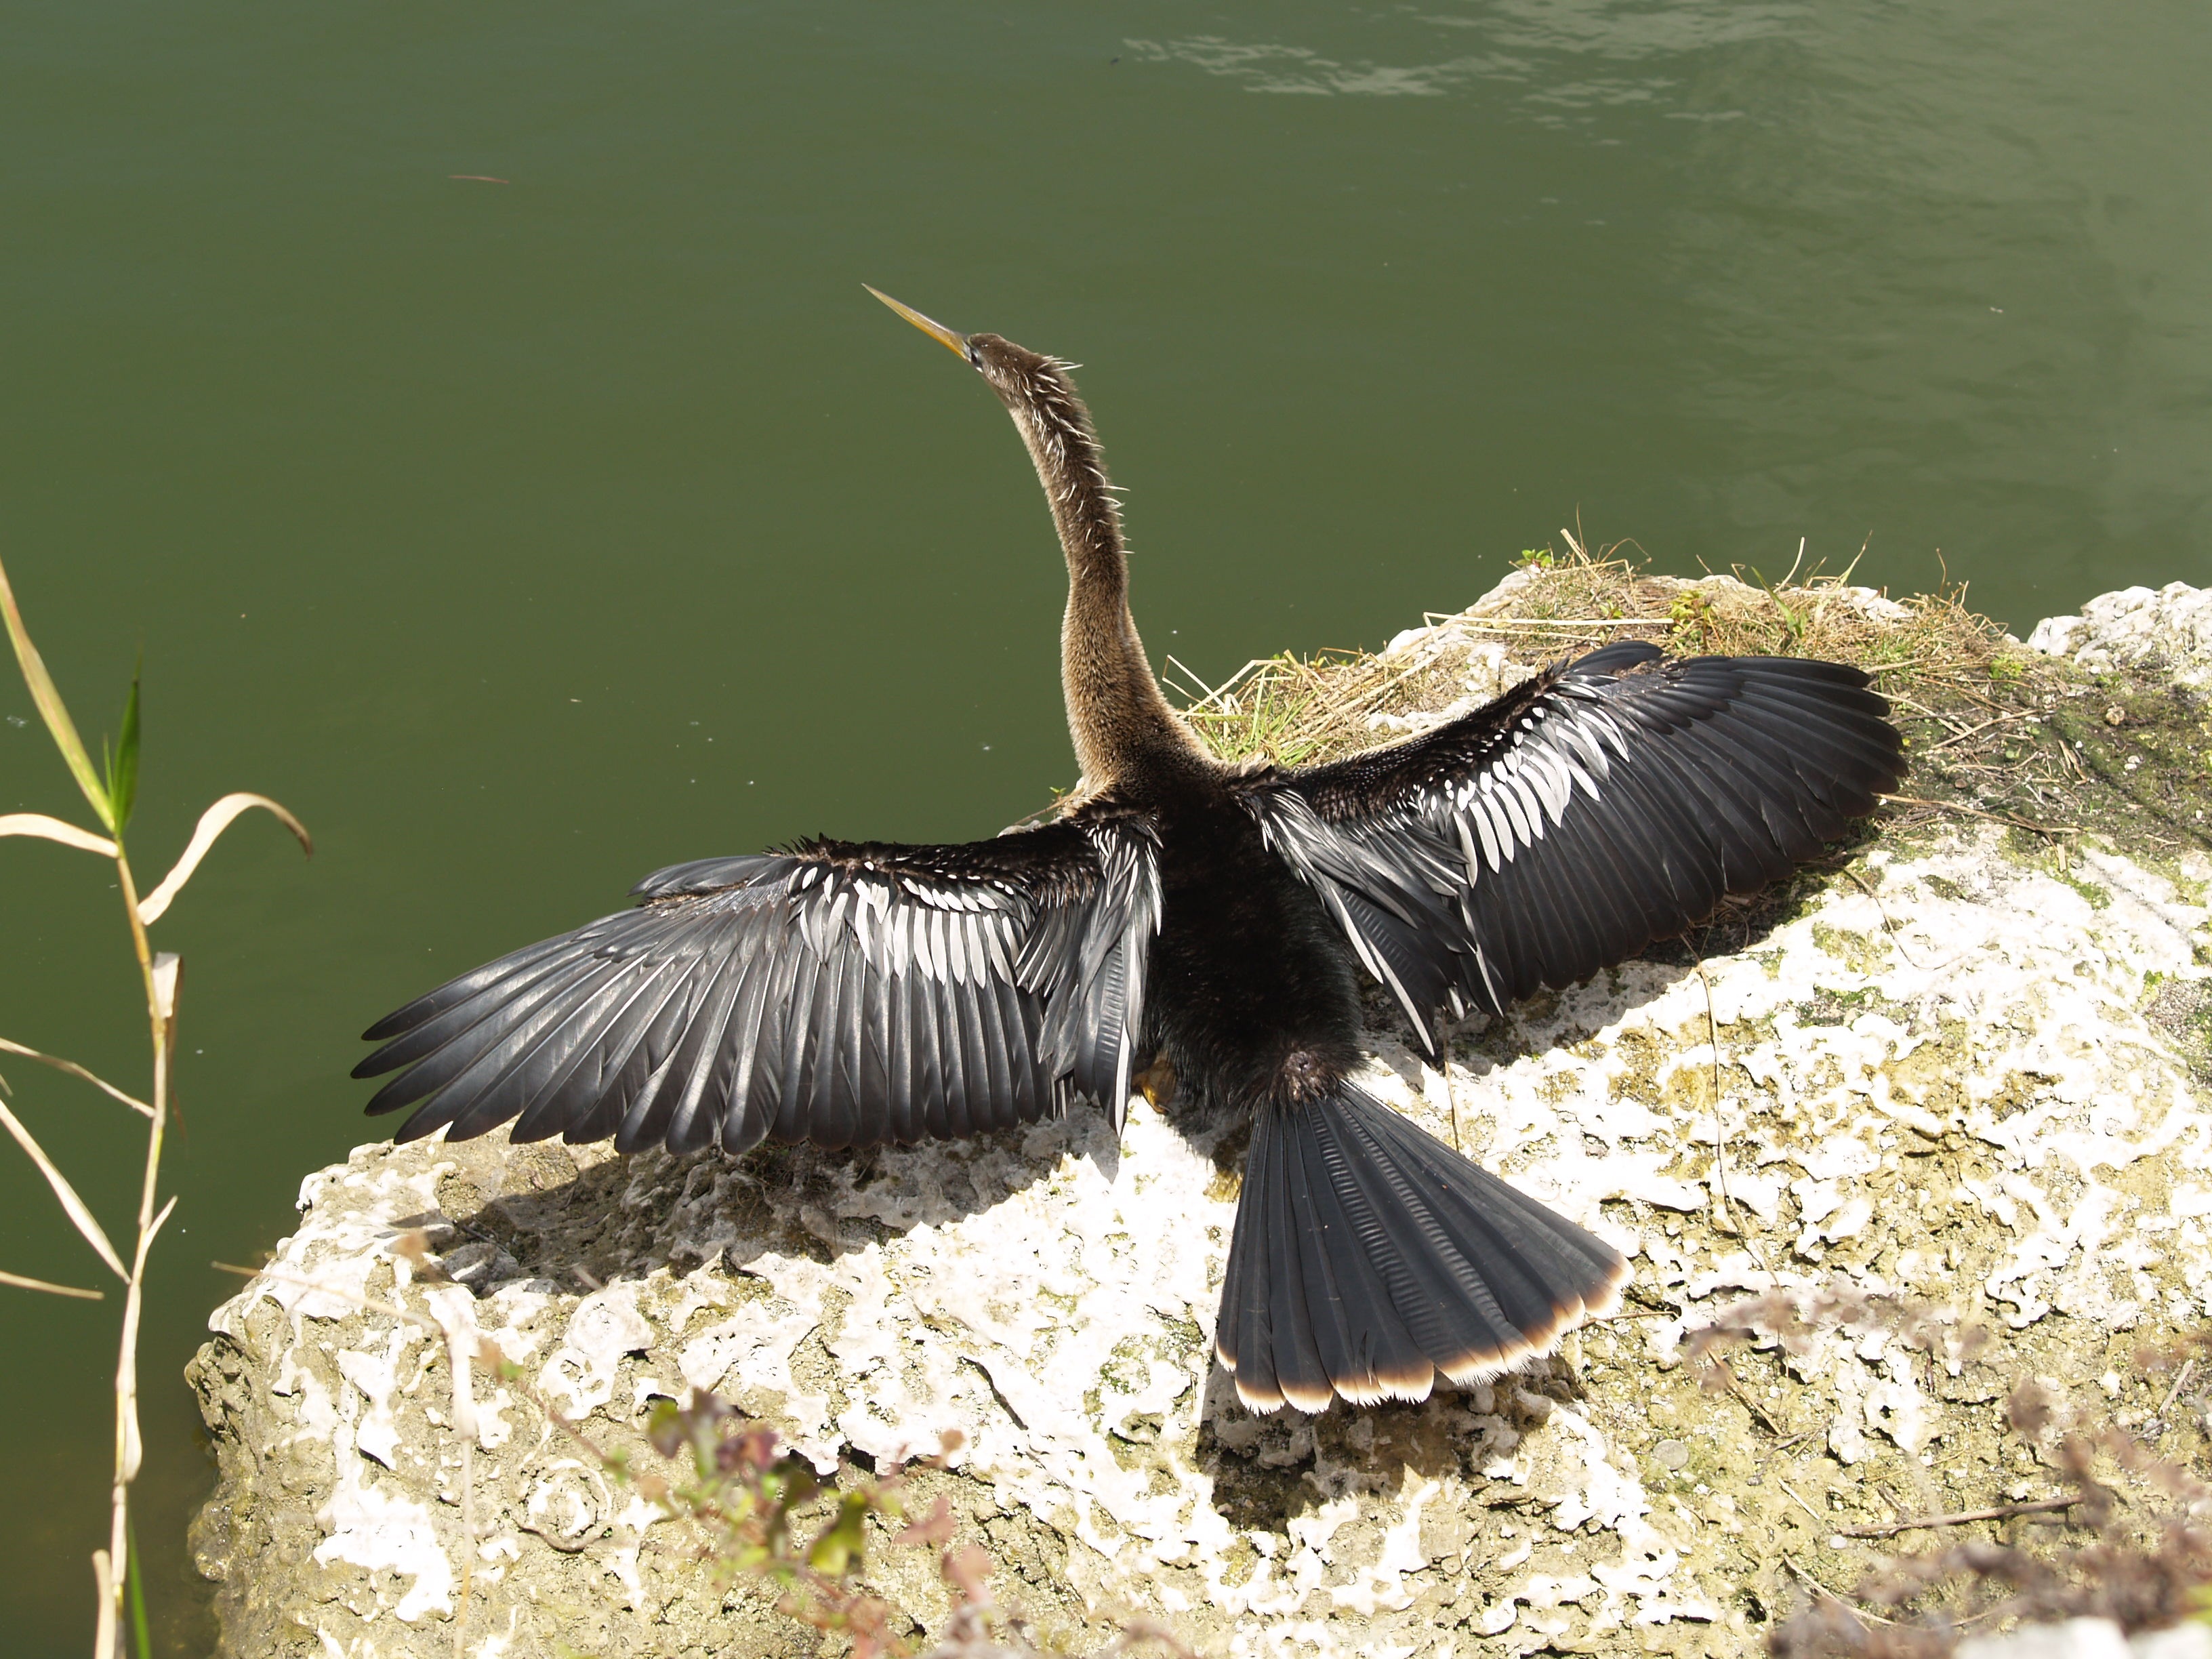
nature, bird, wing, pelican, wildlife, beak, fauna, drying, vertebrate, florida, anhinga, darter, snakebird, water turkey, secret crow, everglades national park, anhinga leucogaster, snake bird